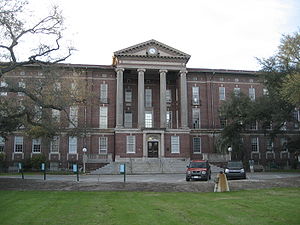
Tulane University
Newcomb Hall, Tulane University
Tulane University er et privat universitet i New Orleans i delstaten Louisiana, USA. Det blev grundlagt som et offentligt, lægevidenskabeligt universitet i 1834 under navnet Medical College of Louisiana, og er det eneste universitet i USA, som er blevet privatiseret.